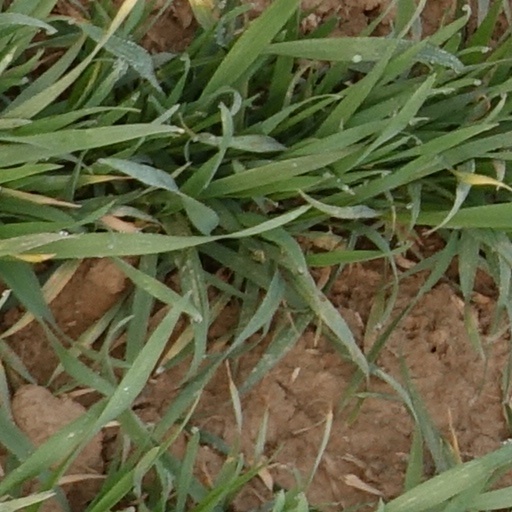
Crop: wheat